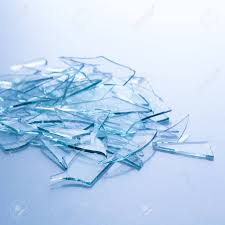
Waste category: glass